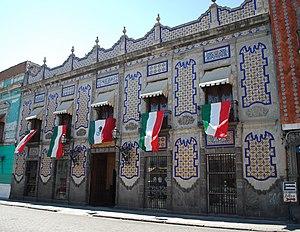
La poterie Talavera est une tradition de poterie mexicaine et espagnole qui tire son nom de la poterie espagnole de Talavera de la Reina, de Talavera de la Reina, en Espagne. La poterie mexicaine est une faience de type majolique ou de faïence émaillée à l'étain, avec une glaçure à base blanche typique de ce style. Elle provient de la ville de San Pablo del Monte, dans l'état de Tlaxcala, et des villes de Puebla, Atlixco, Cholula et Tecali, toutes dans l'état de Puebla, en raison de la qualité de l'argile naturelle qui s'y trouve et de la tradition de production qui remonte au XVIᵉ siècle. Une grande partie de cette poterie est décorée uniquement en bleu, mais des couleurs comme le jaune, le noir, le vert, l'orange et le mauve sont également utilisées. La poterie majolique est introduite au Mexique par les Espagnols au premier siècle de la période coloniale. La production de cette céramique se développe fortement à Puebla en raison de la disponibilité d'argiles fines et de la demande de carreaux des églises et monastères nouvellement établis dans la région.